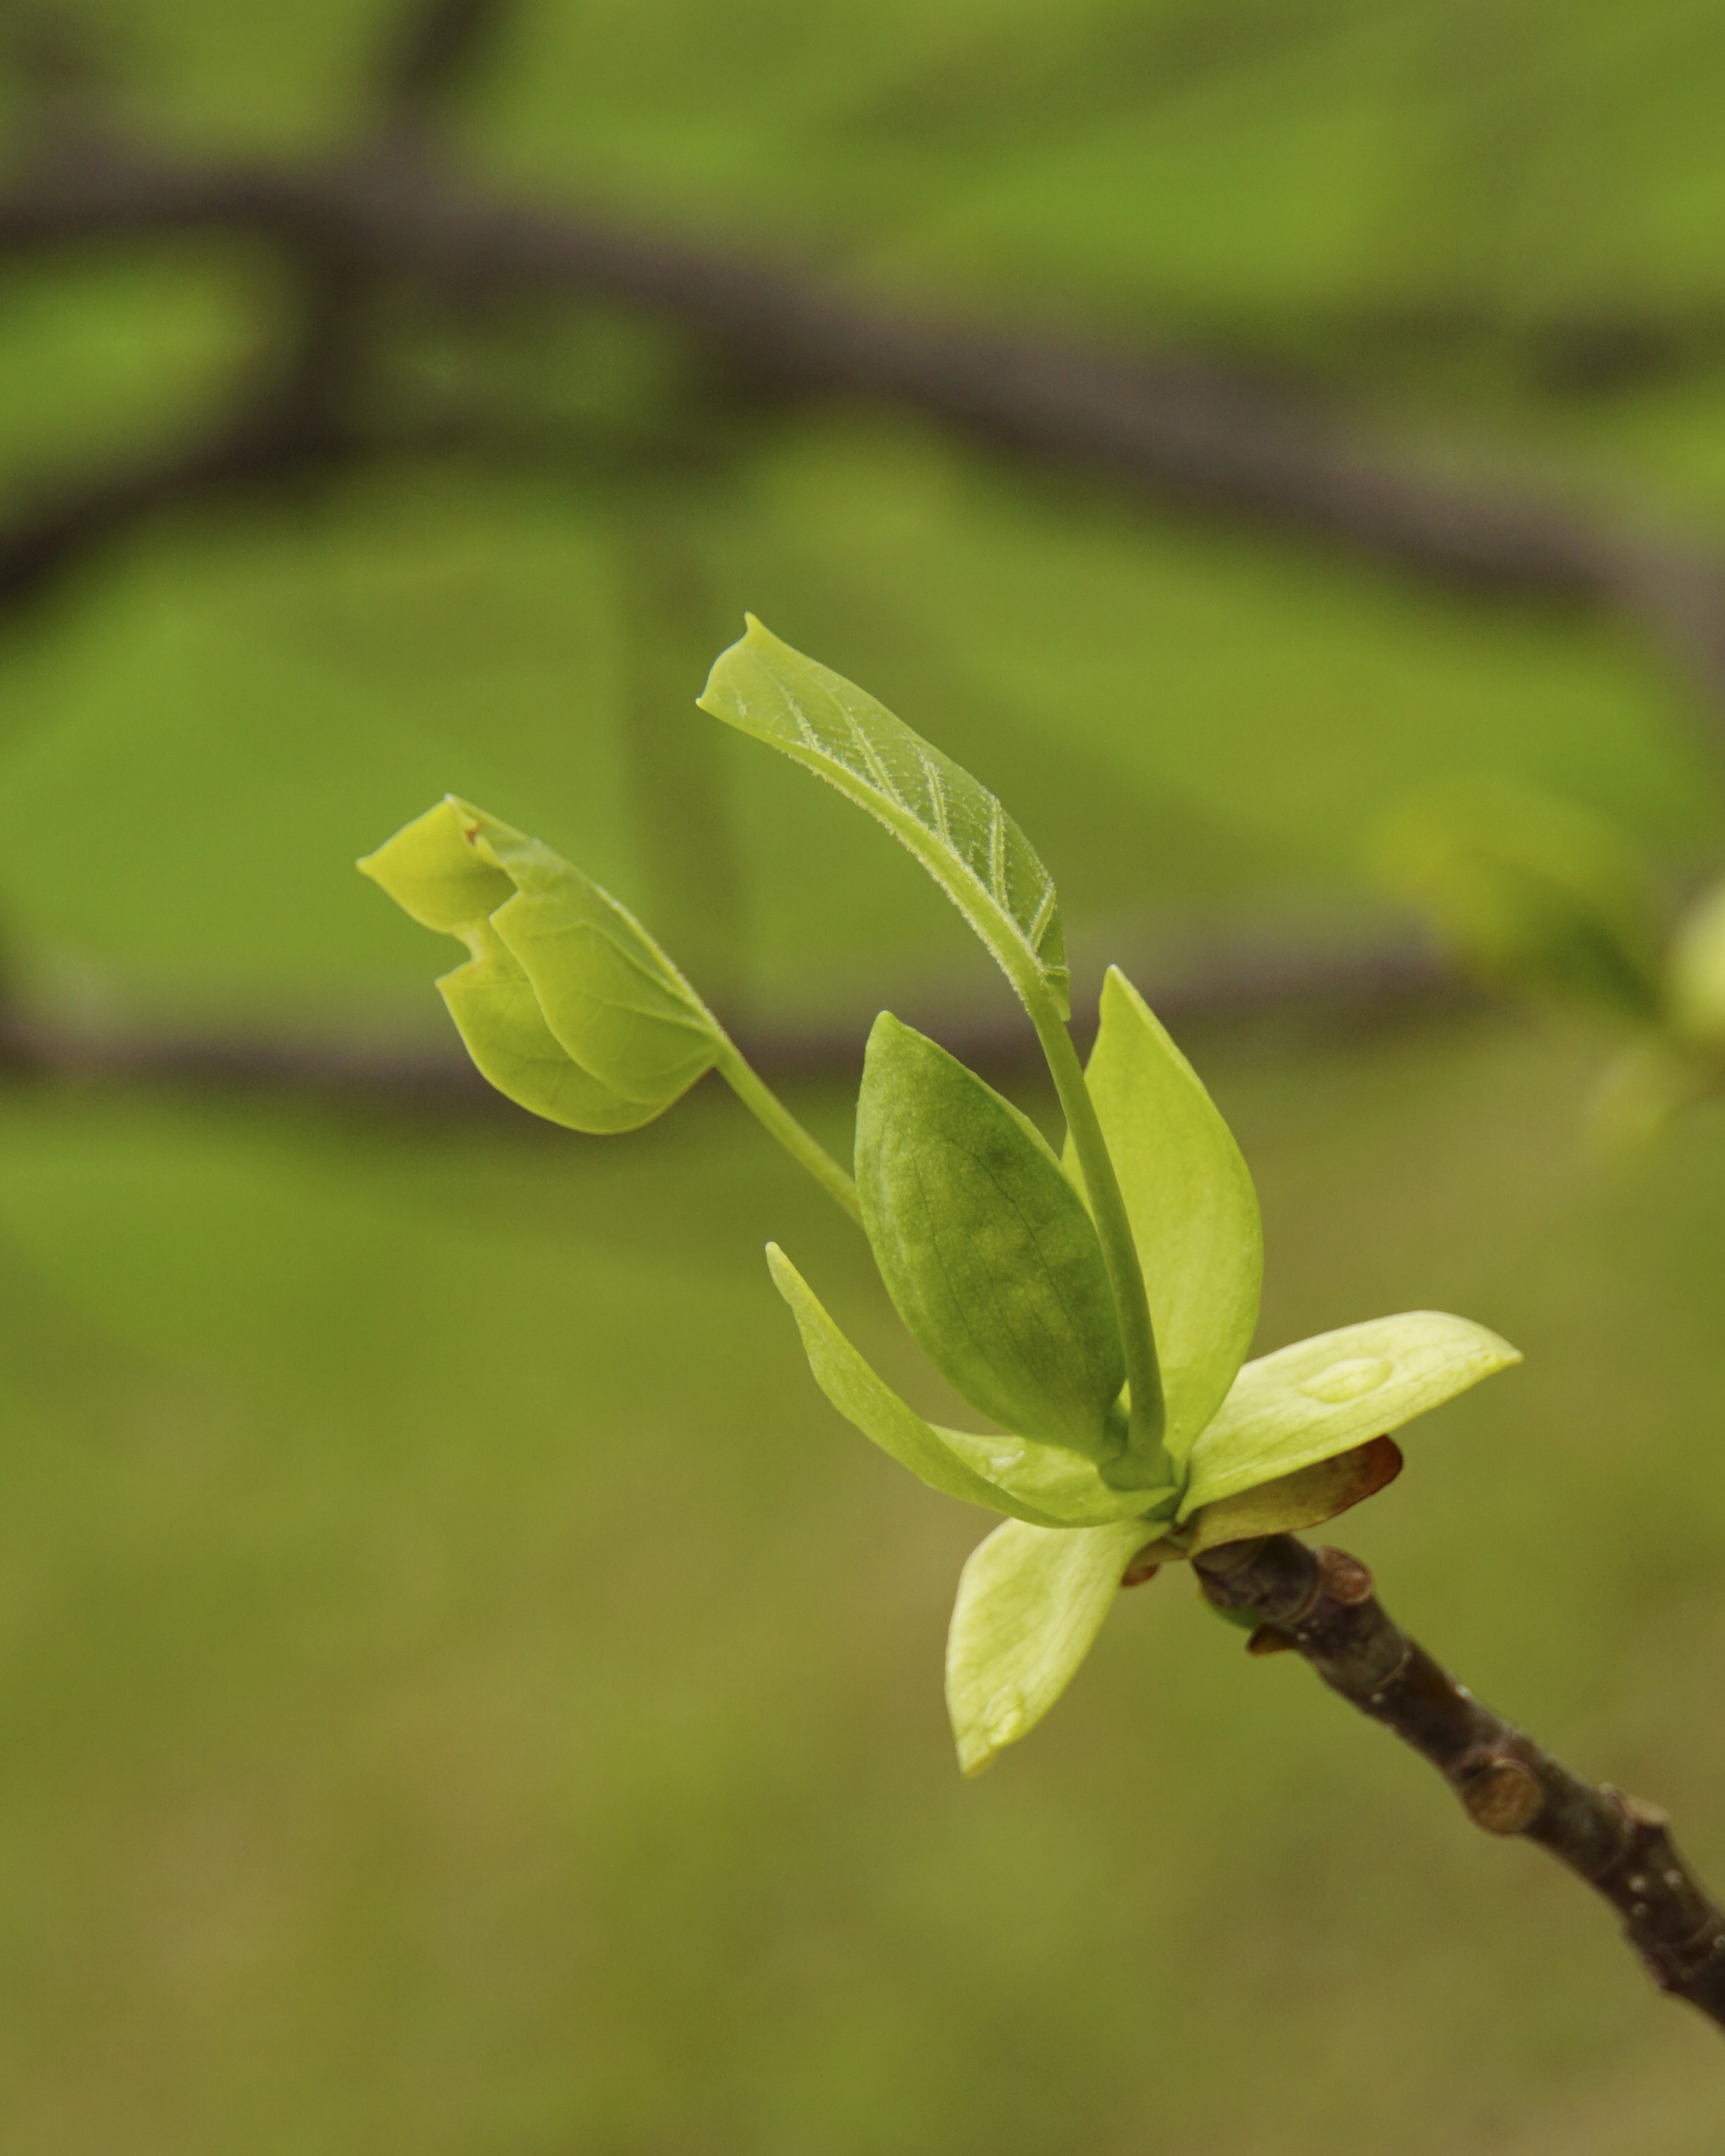
tree, nature, branch, blossom, plant, sunlight, leaf, flower, spring, green, produce, botany, yellow, flora, plants, wildflower, close up, leaves, shrub, bud, macro photography, flowering plant, water drops, new growth, plant stem, land plant